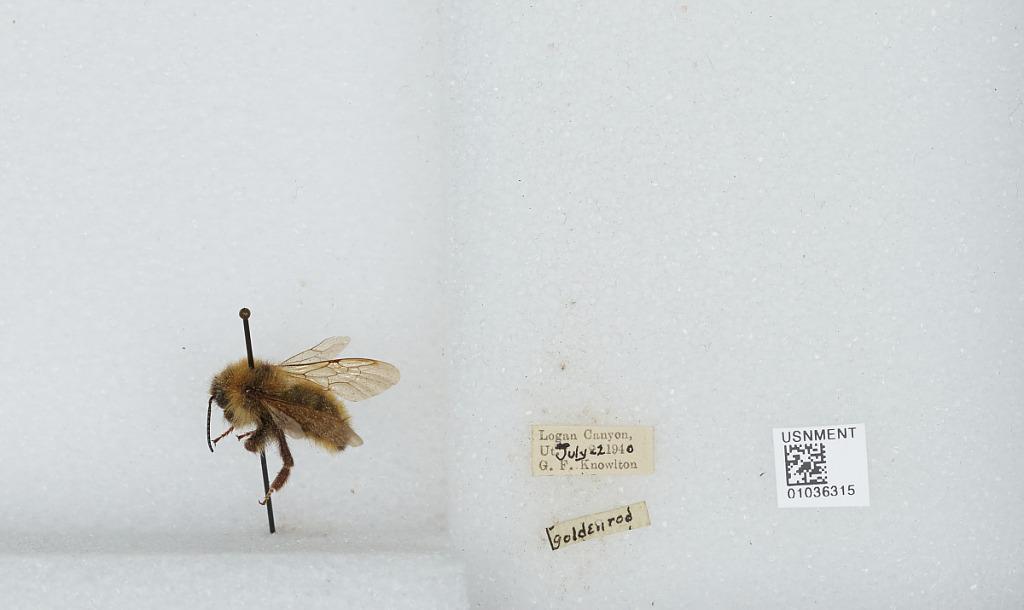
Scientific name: Bombus (Psithyrus) suckleyi Greene
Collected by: G. Knowlton
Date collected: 1940-7-22
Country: United States
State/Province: Utah
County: Cache
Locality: Logan Canyon
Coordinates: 41.7808, -111.643